List of birds of Tuvalu

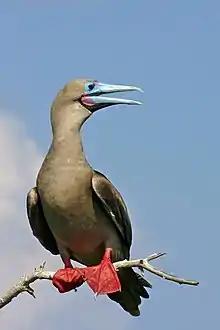
perching brownish seabird with bright red webbed feet and thick blue bill

The sulids comprise the gannets and boobies. Both groups are medium to large coastal seabirds that plunge-dive for fish.